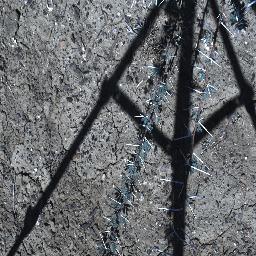
Label: prickly_acacia